List of The Carol Burnett Show characters and sketches

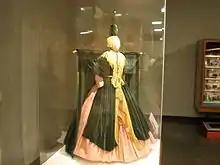
The curtain dress worn by Burnett in the "Went with the Wind!" sketch

Perhaps the show's best known movie parody is the 1976 "Gone with the Wind" sketch entitled "Went with the Wind!" It features the famous scene in which Starlett O'Hara must fashion a gown from window curtains, and Burnett, as Starlett, descends a long staircase wearing the green curtains complete with hanging rod. When Korman as Ratt Butler compliments her "gown", she replies, "Thank you. I saw it in the window and I just couldn't resist it." The outfit, designed by Bob Mackie, is now in the Kennedy Center Honors collection of the Smithsonian Institution's National Museum of American History.